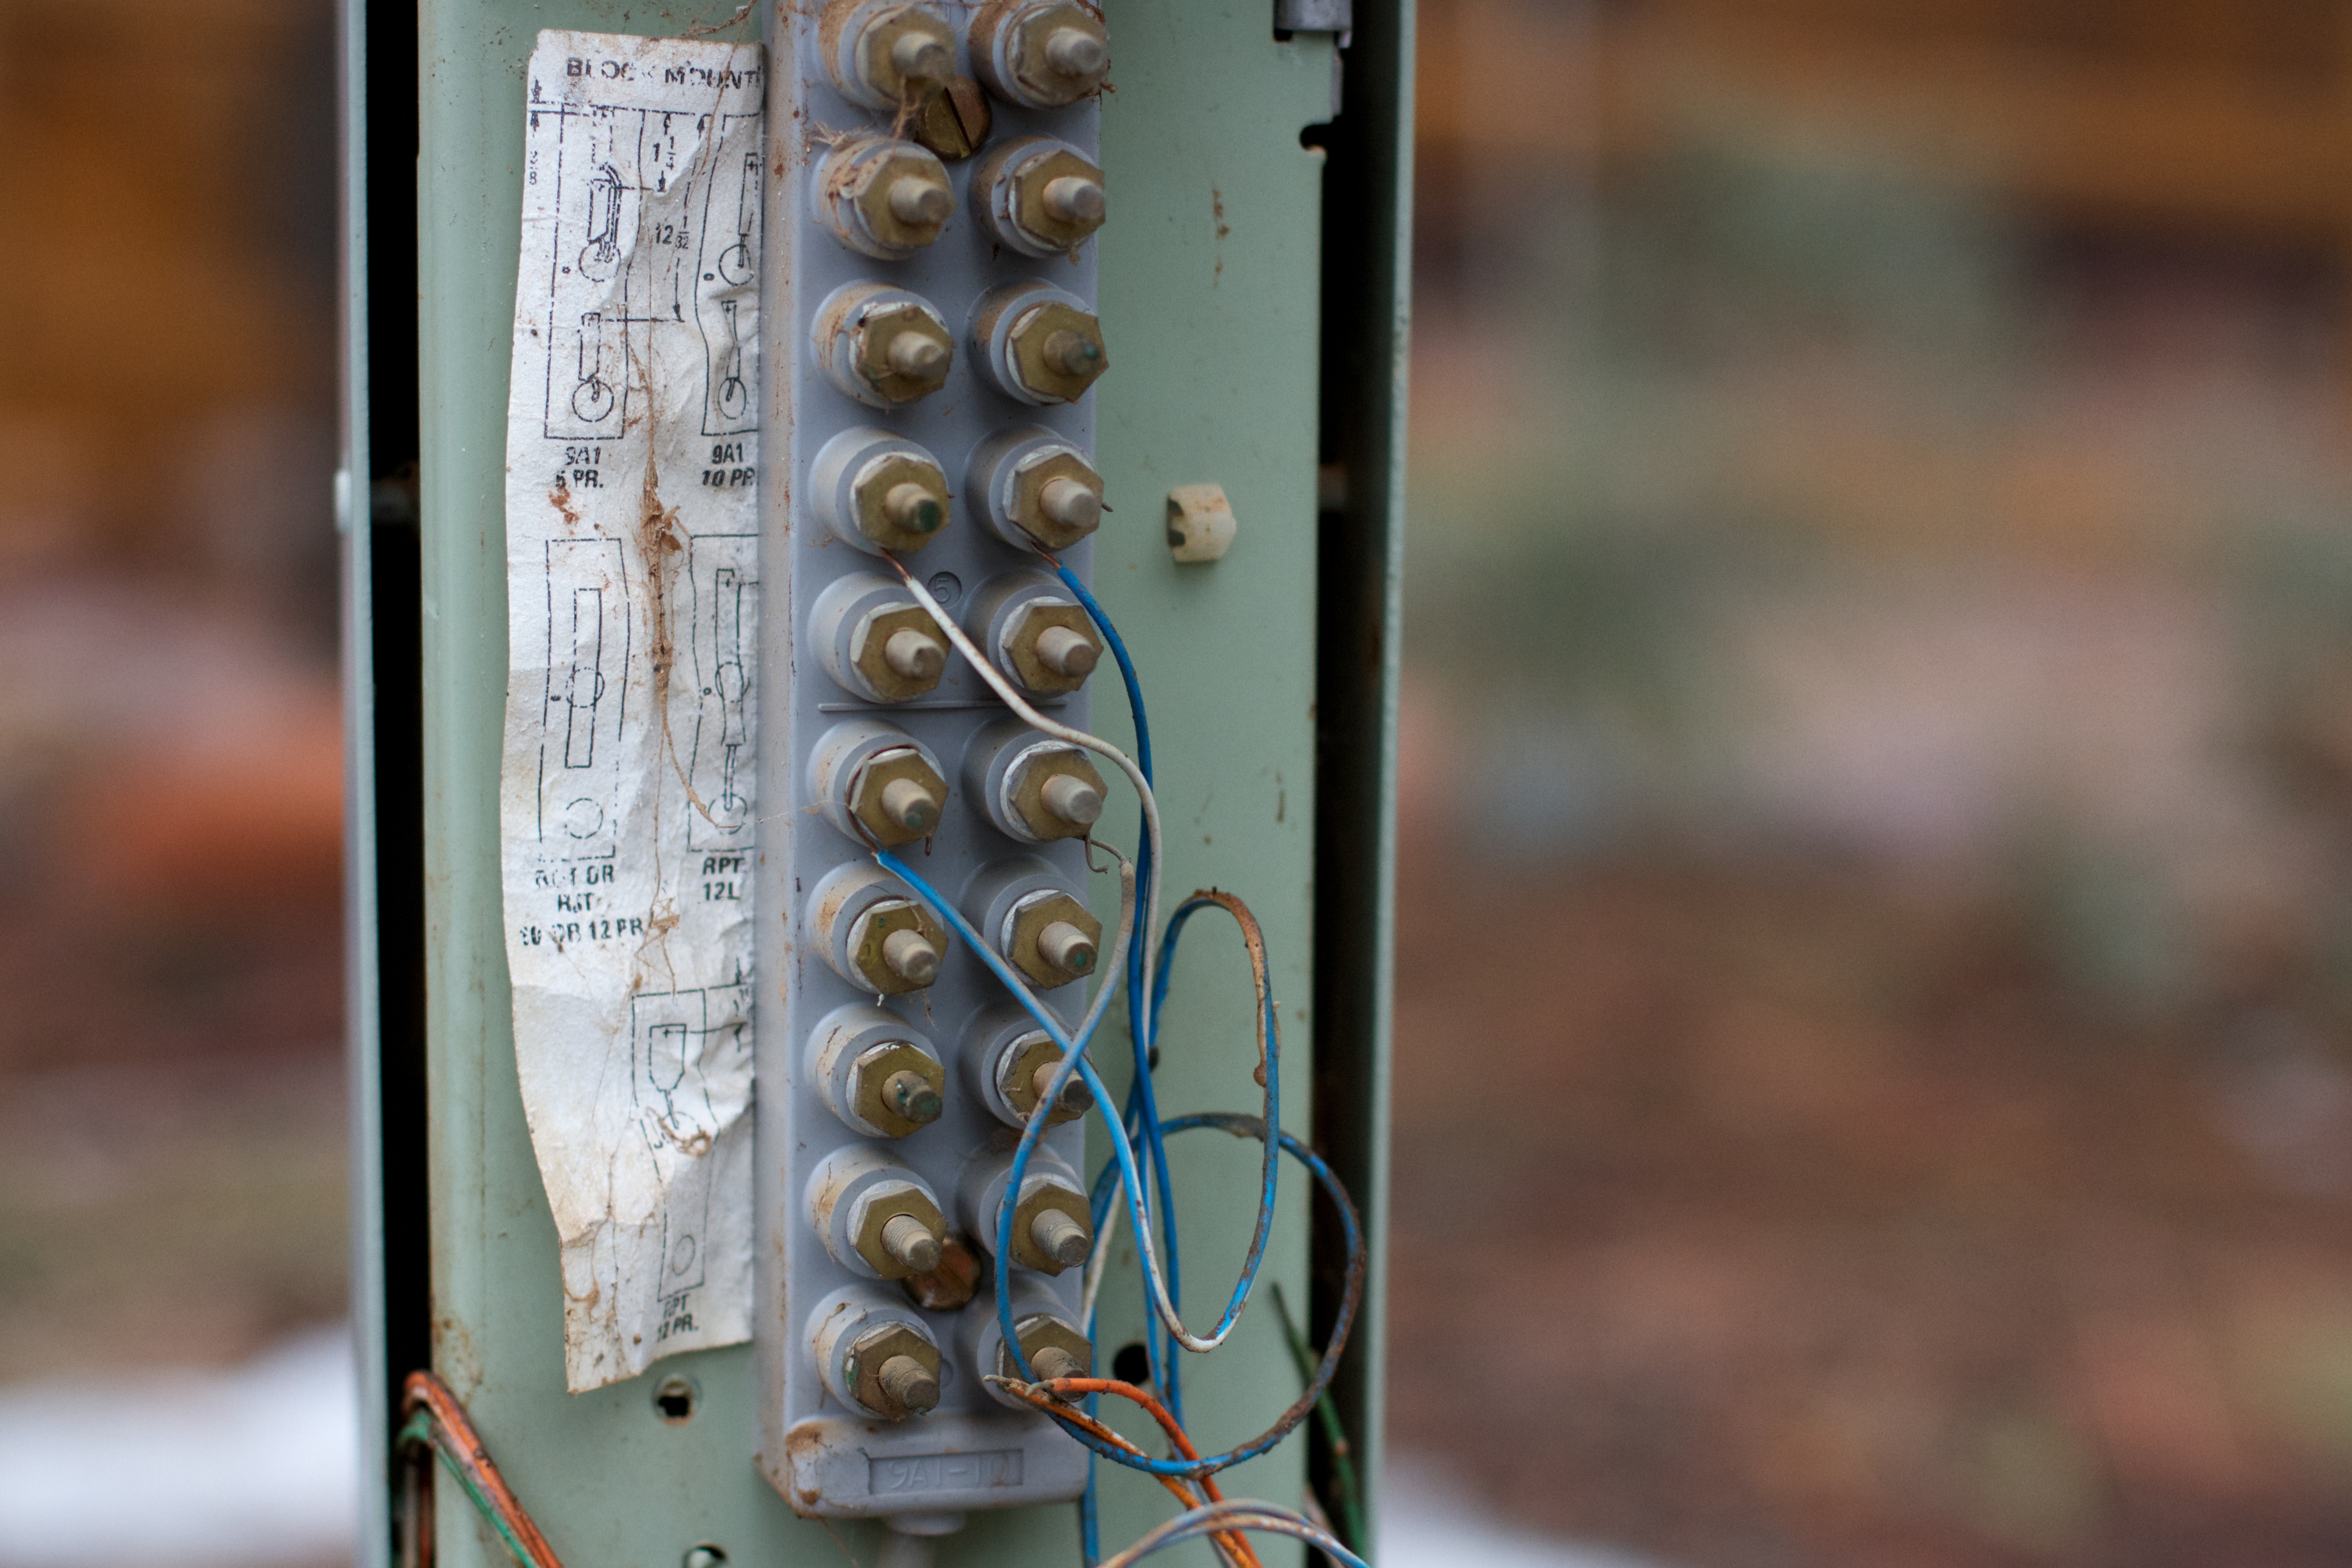
light, glass, green, color, lighting, material, close up, macro photography